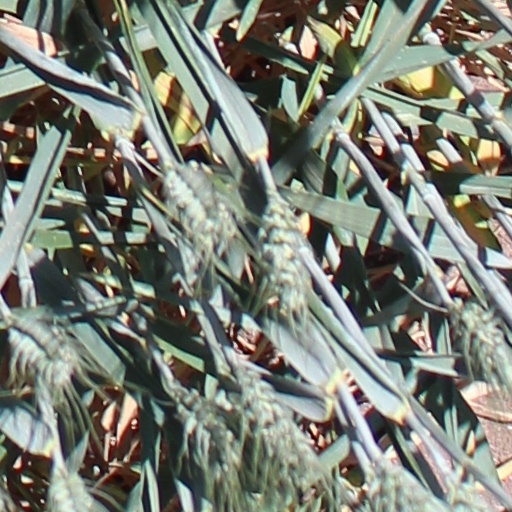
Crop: wheat